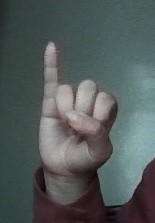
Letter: meem